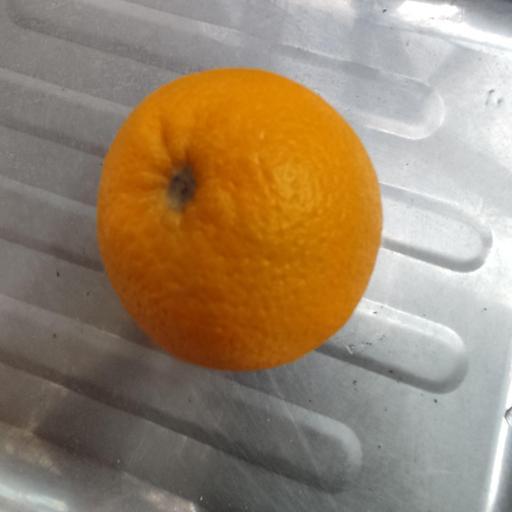
Crop type: Malta